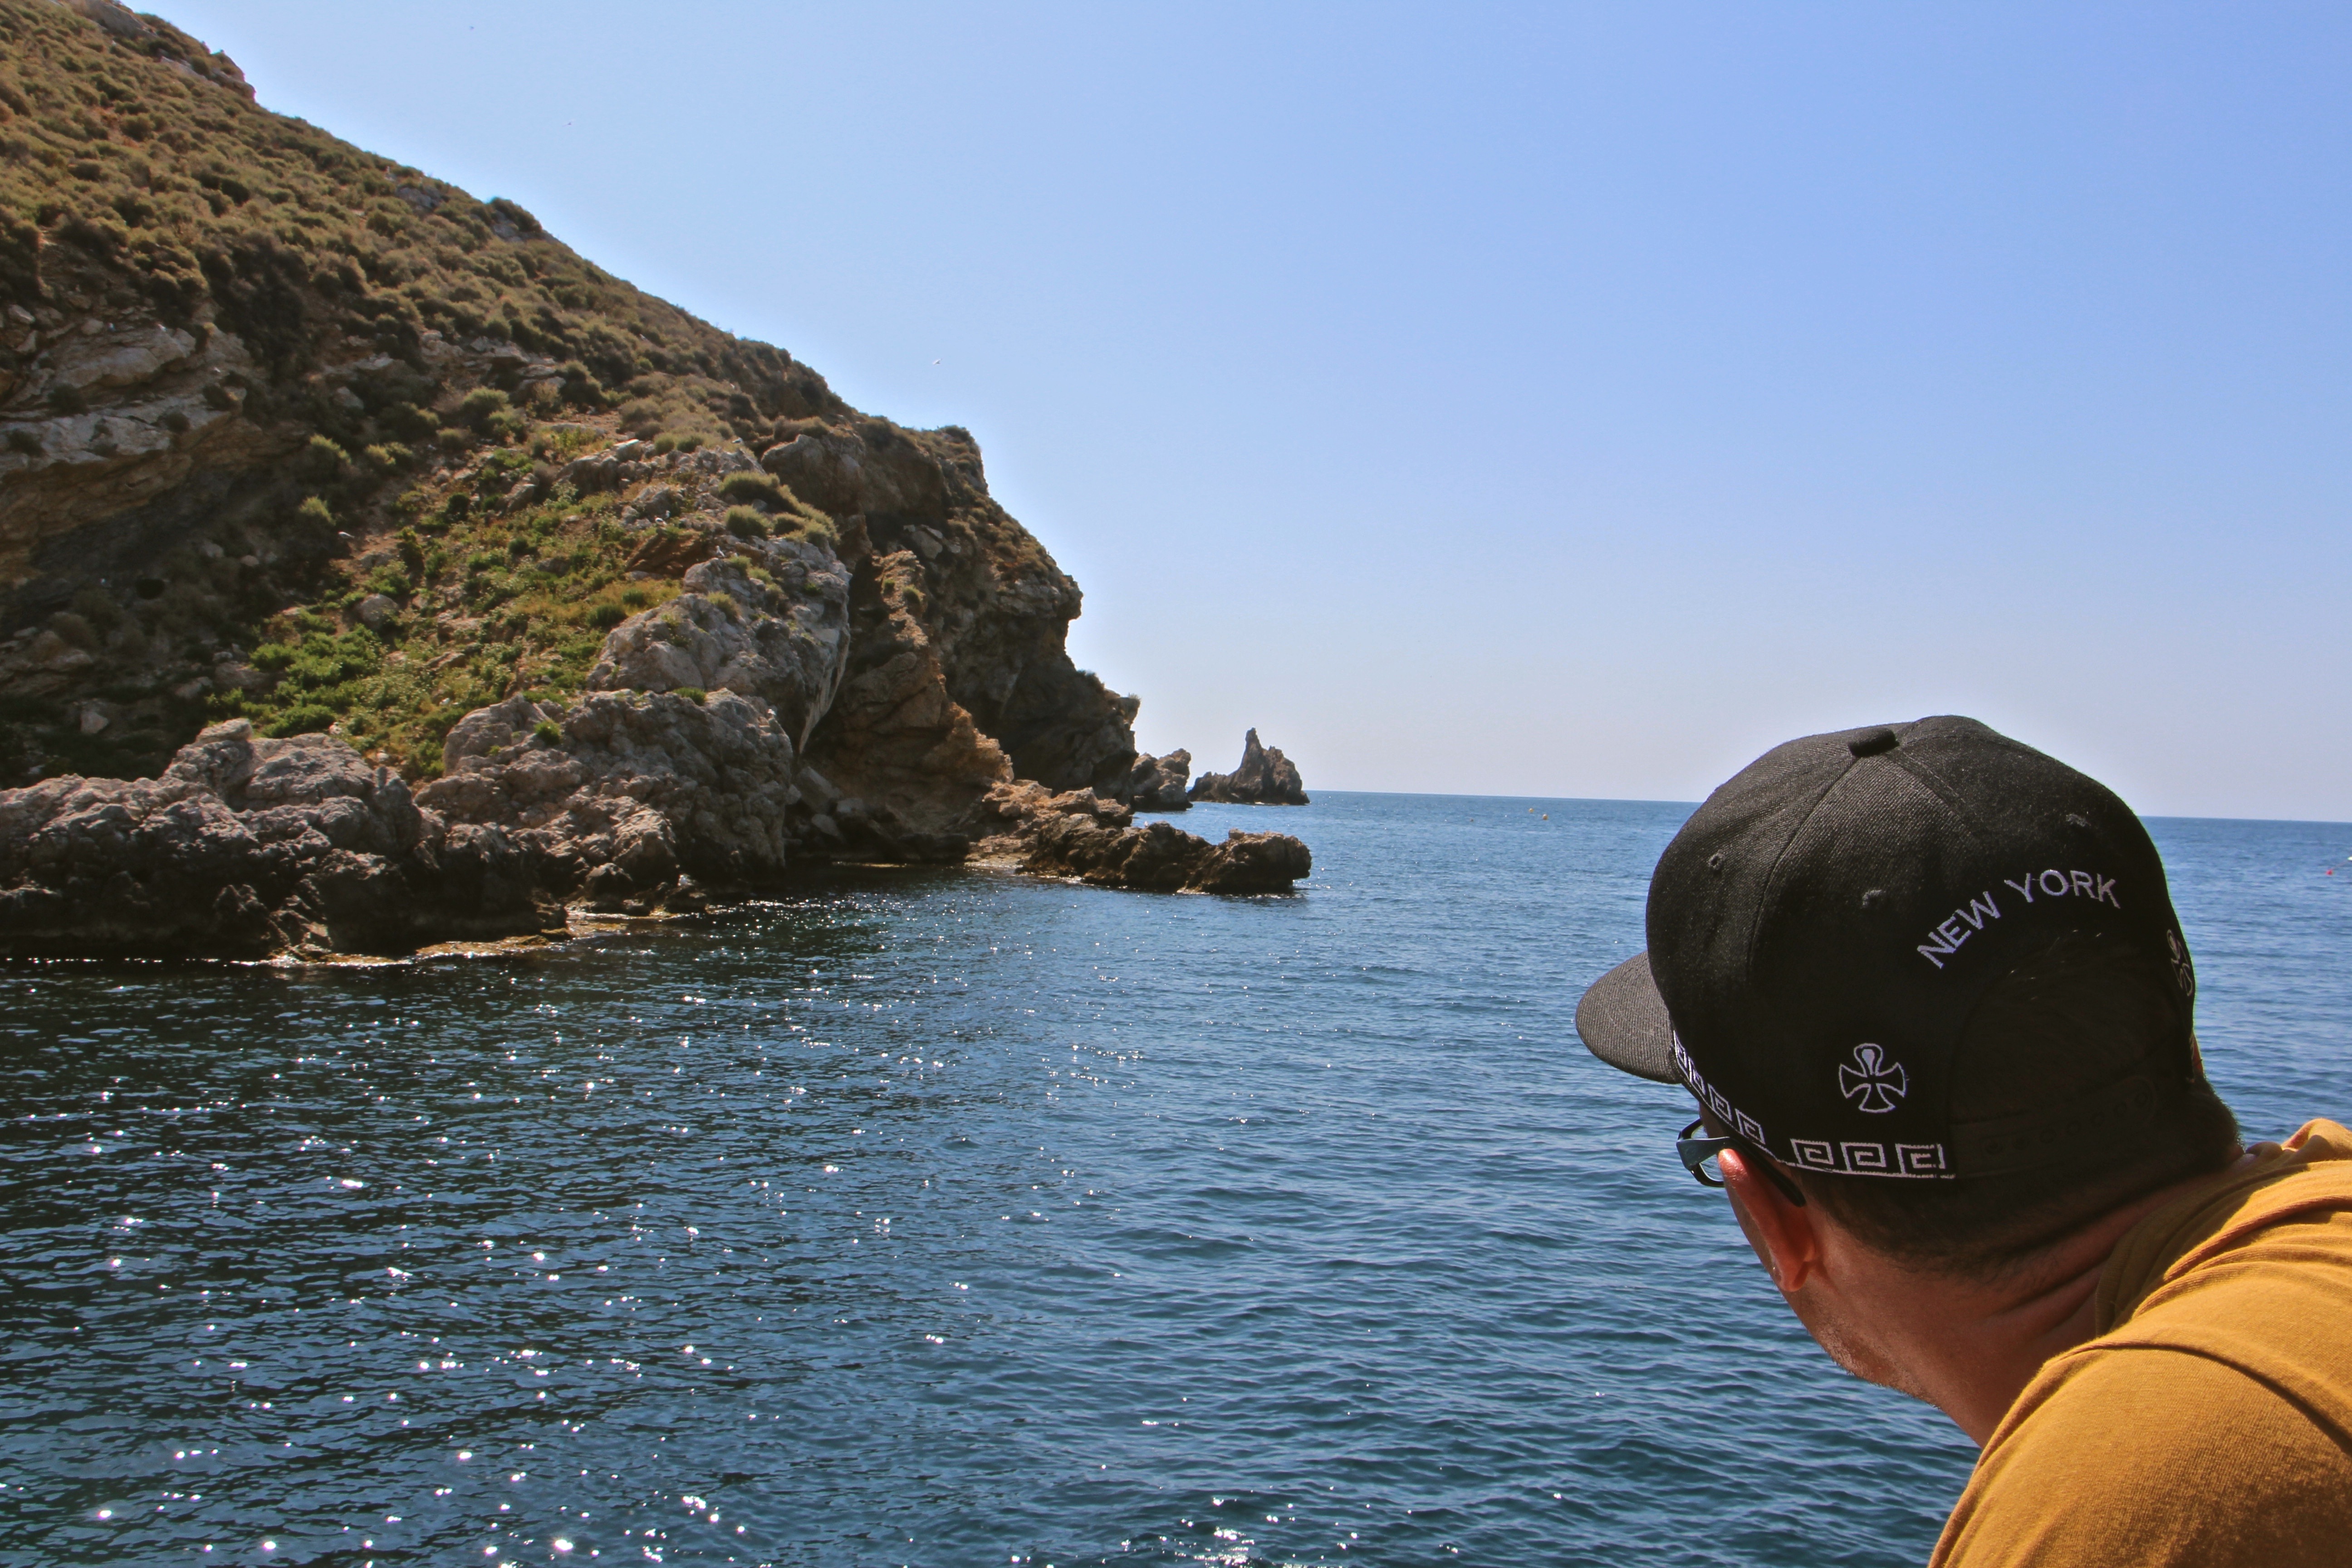
watch, man, beach, sea, coast, water, nature, rock, ocean, shore, vacation, cliff, cove, vehicle, bay, human, blue, terrain, body of water, boating, cap, outlook, cape